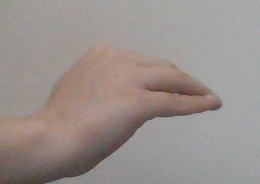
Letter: haa